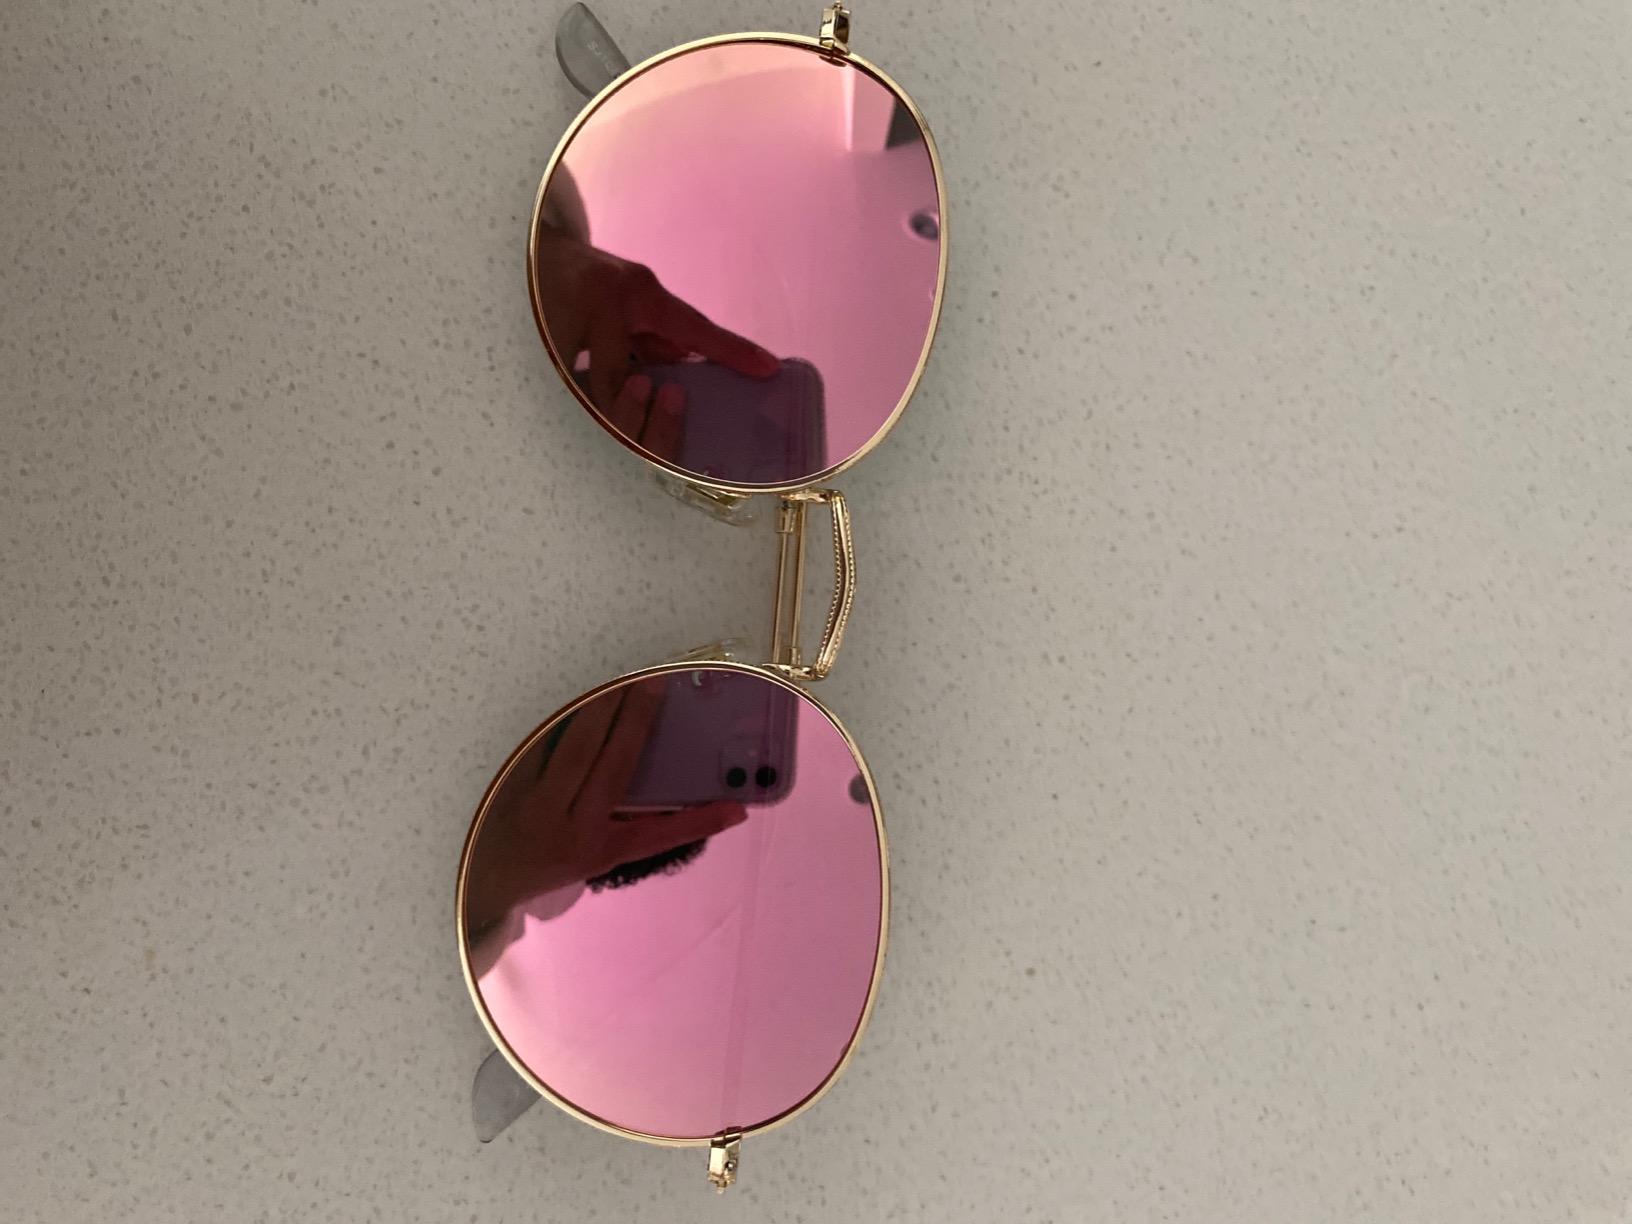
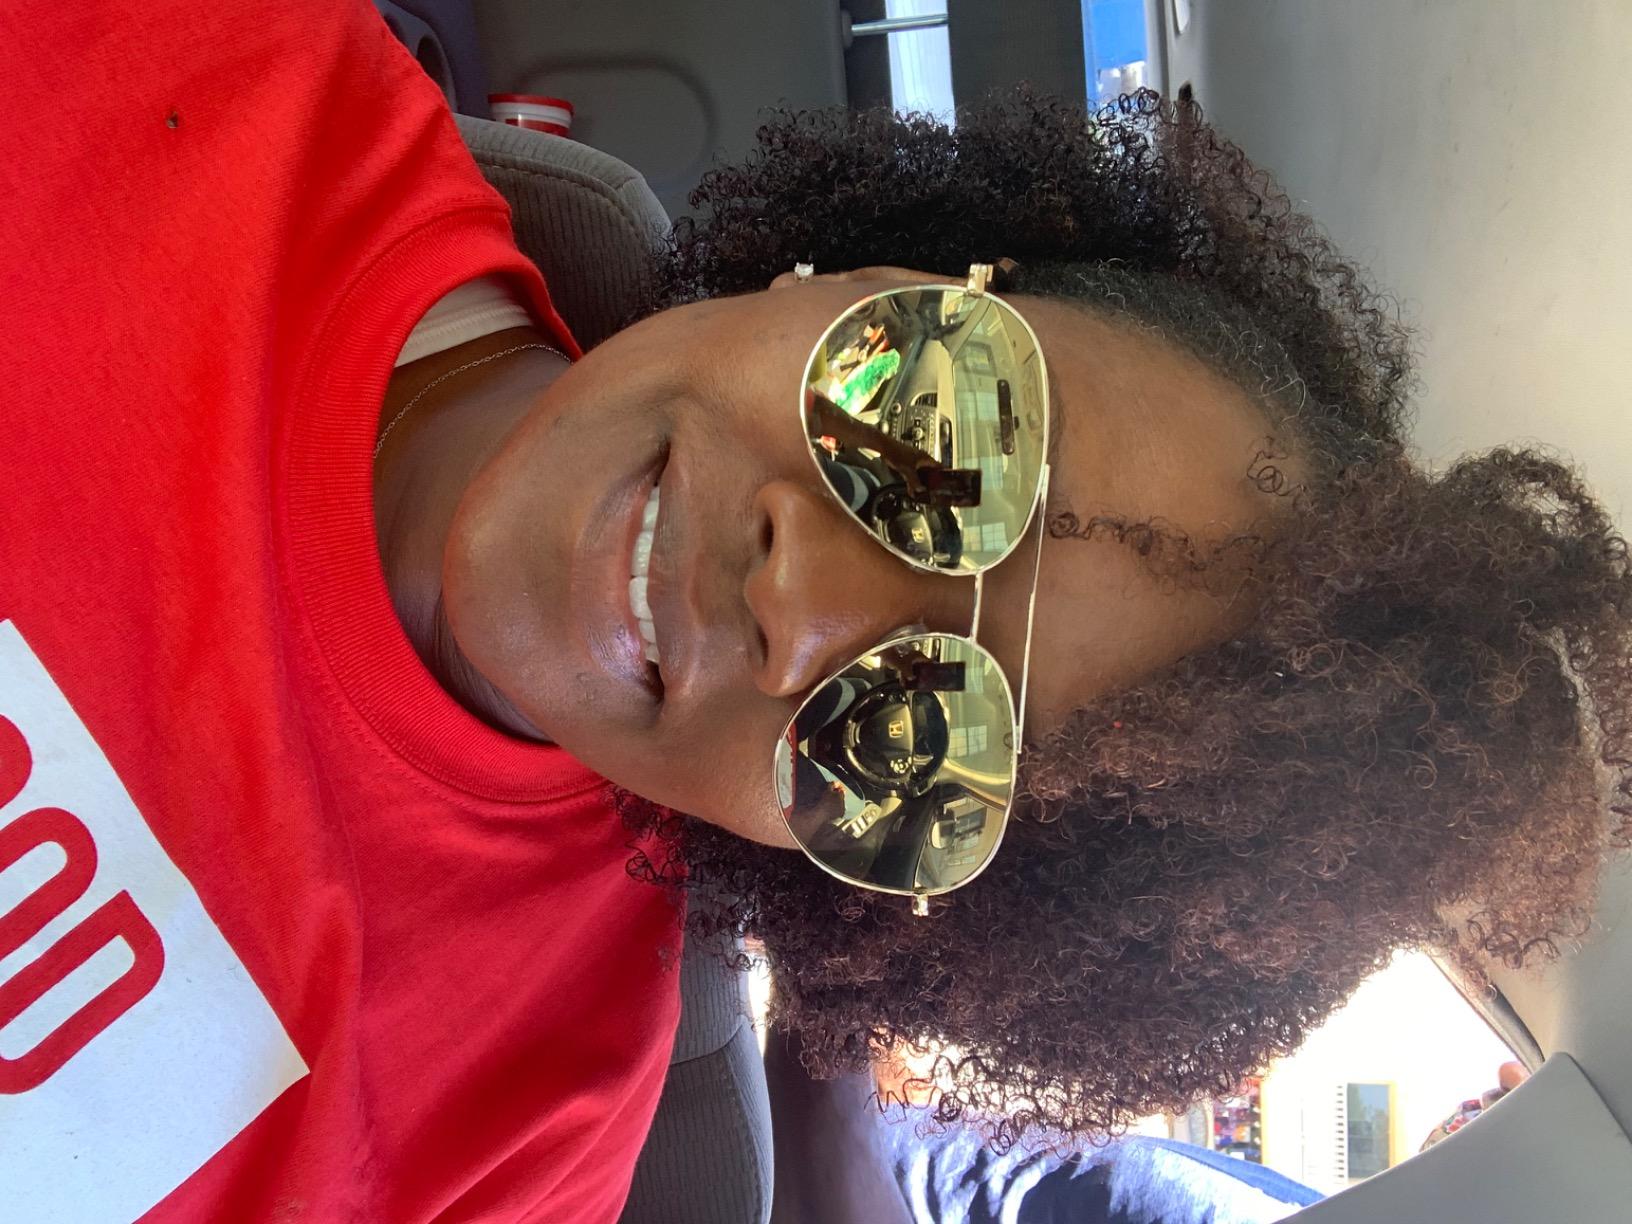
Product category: accessories_sunglasses
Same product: no